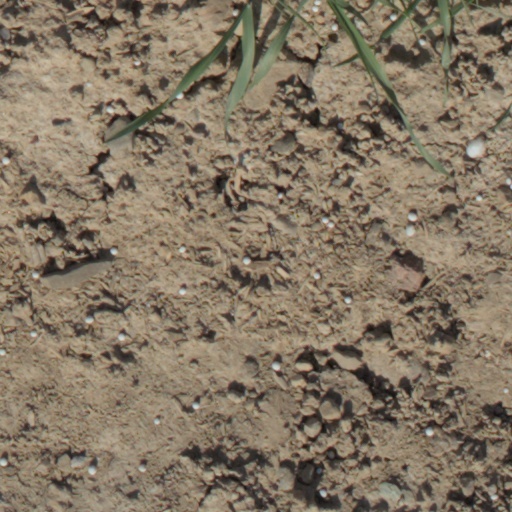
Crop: wheat